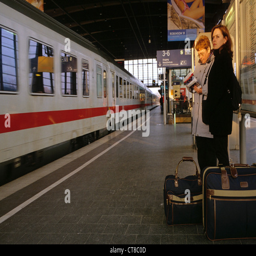
women wait on the platform for the train